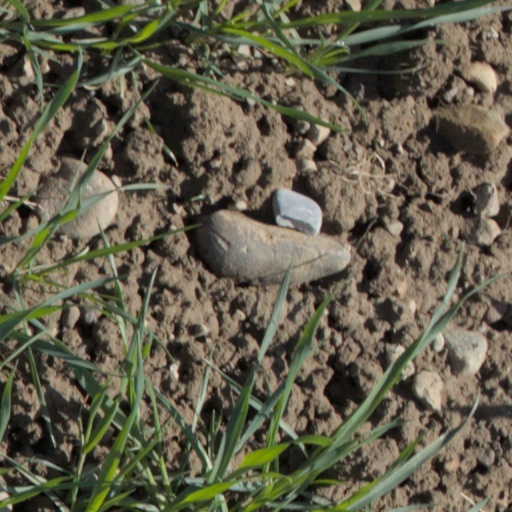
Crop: wheat